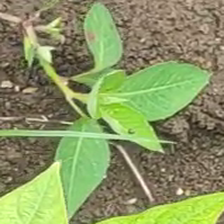
Weed species: Moti_dudhi(Euphorbia_geneculata_L)